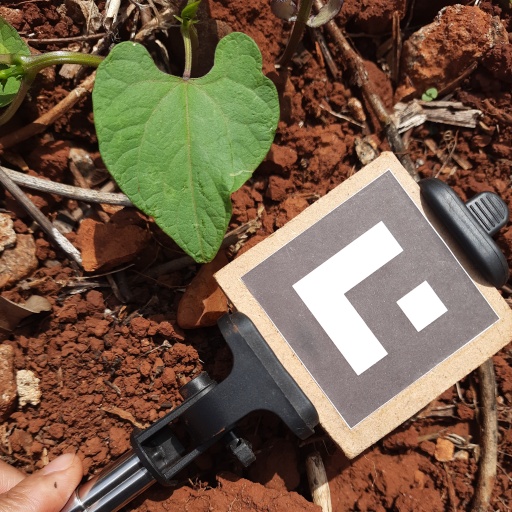
Observations: wavy surface, no eating holes, under sunlight